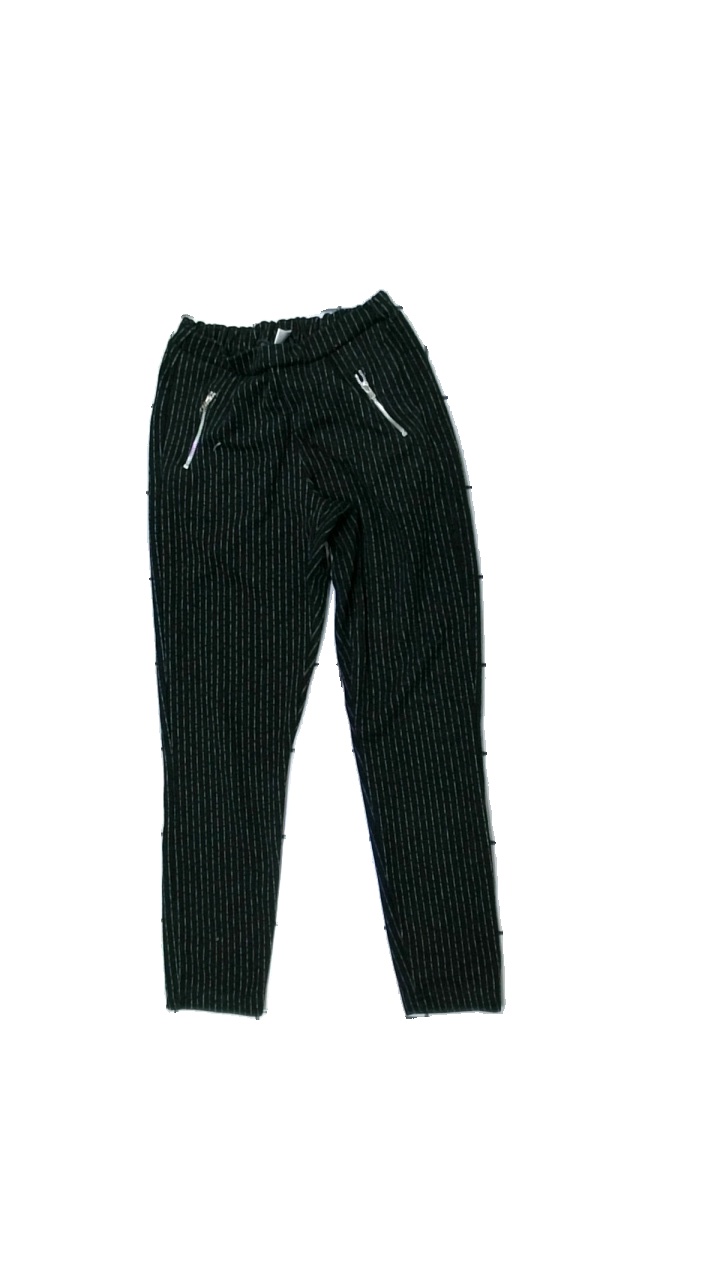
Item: Trousers (Children)
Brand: Joyce
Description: randiga byxor, noppriga
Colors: Black, White
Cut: Regular
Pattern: Striped
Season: All
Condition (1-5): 3
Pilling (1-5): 3
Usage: Export
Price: <50